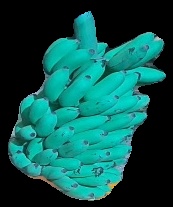
Variety: elakki-bale
Grade: grade2